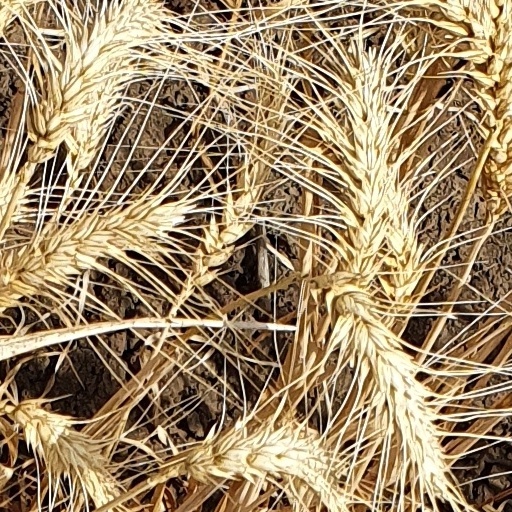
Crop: wheat